World Table Tennis Championships

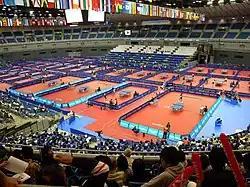
2009 WTTC in Yokohama, Japan

The World Table Tennis Championships are table tennis competitions sanctioned by the International Table Tennis Federation (ITTF). The World Championships have been held since 1926, biennially since 1957. Five individual events, which include men's singles, women's singles, men's doubles, women's double and mixed doubles, are currently held in odd numbered years. The World Team Table Tennis Championships, which include men's team and women's team events, were first their own competition in 2000. The Team Championships are held in even numbered years.